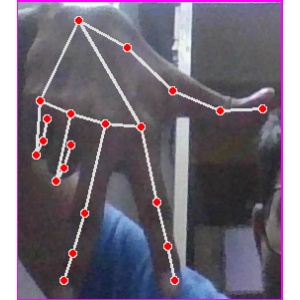
अक्षर: ग